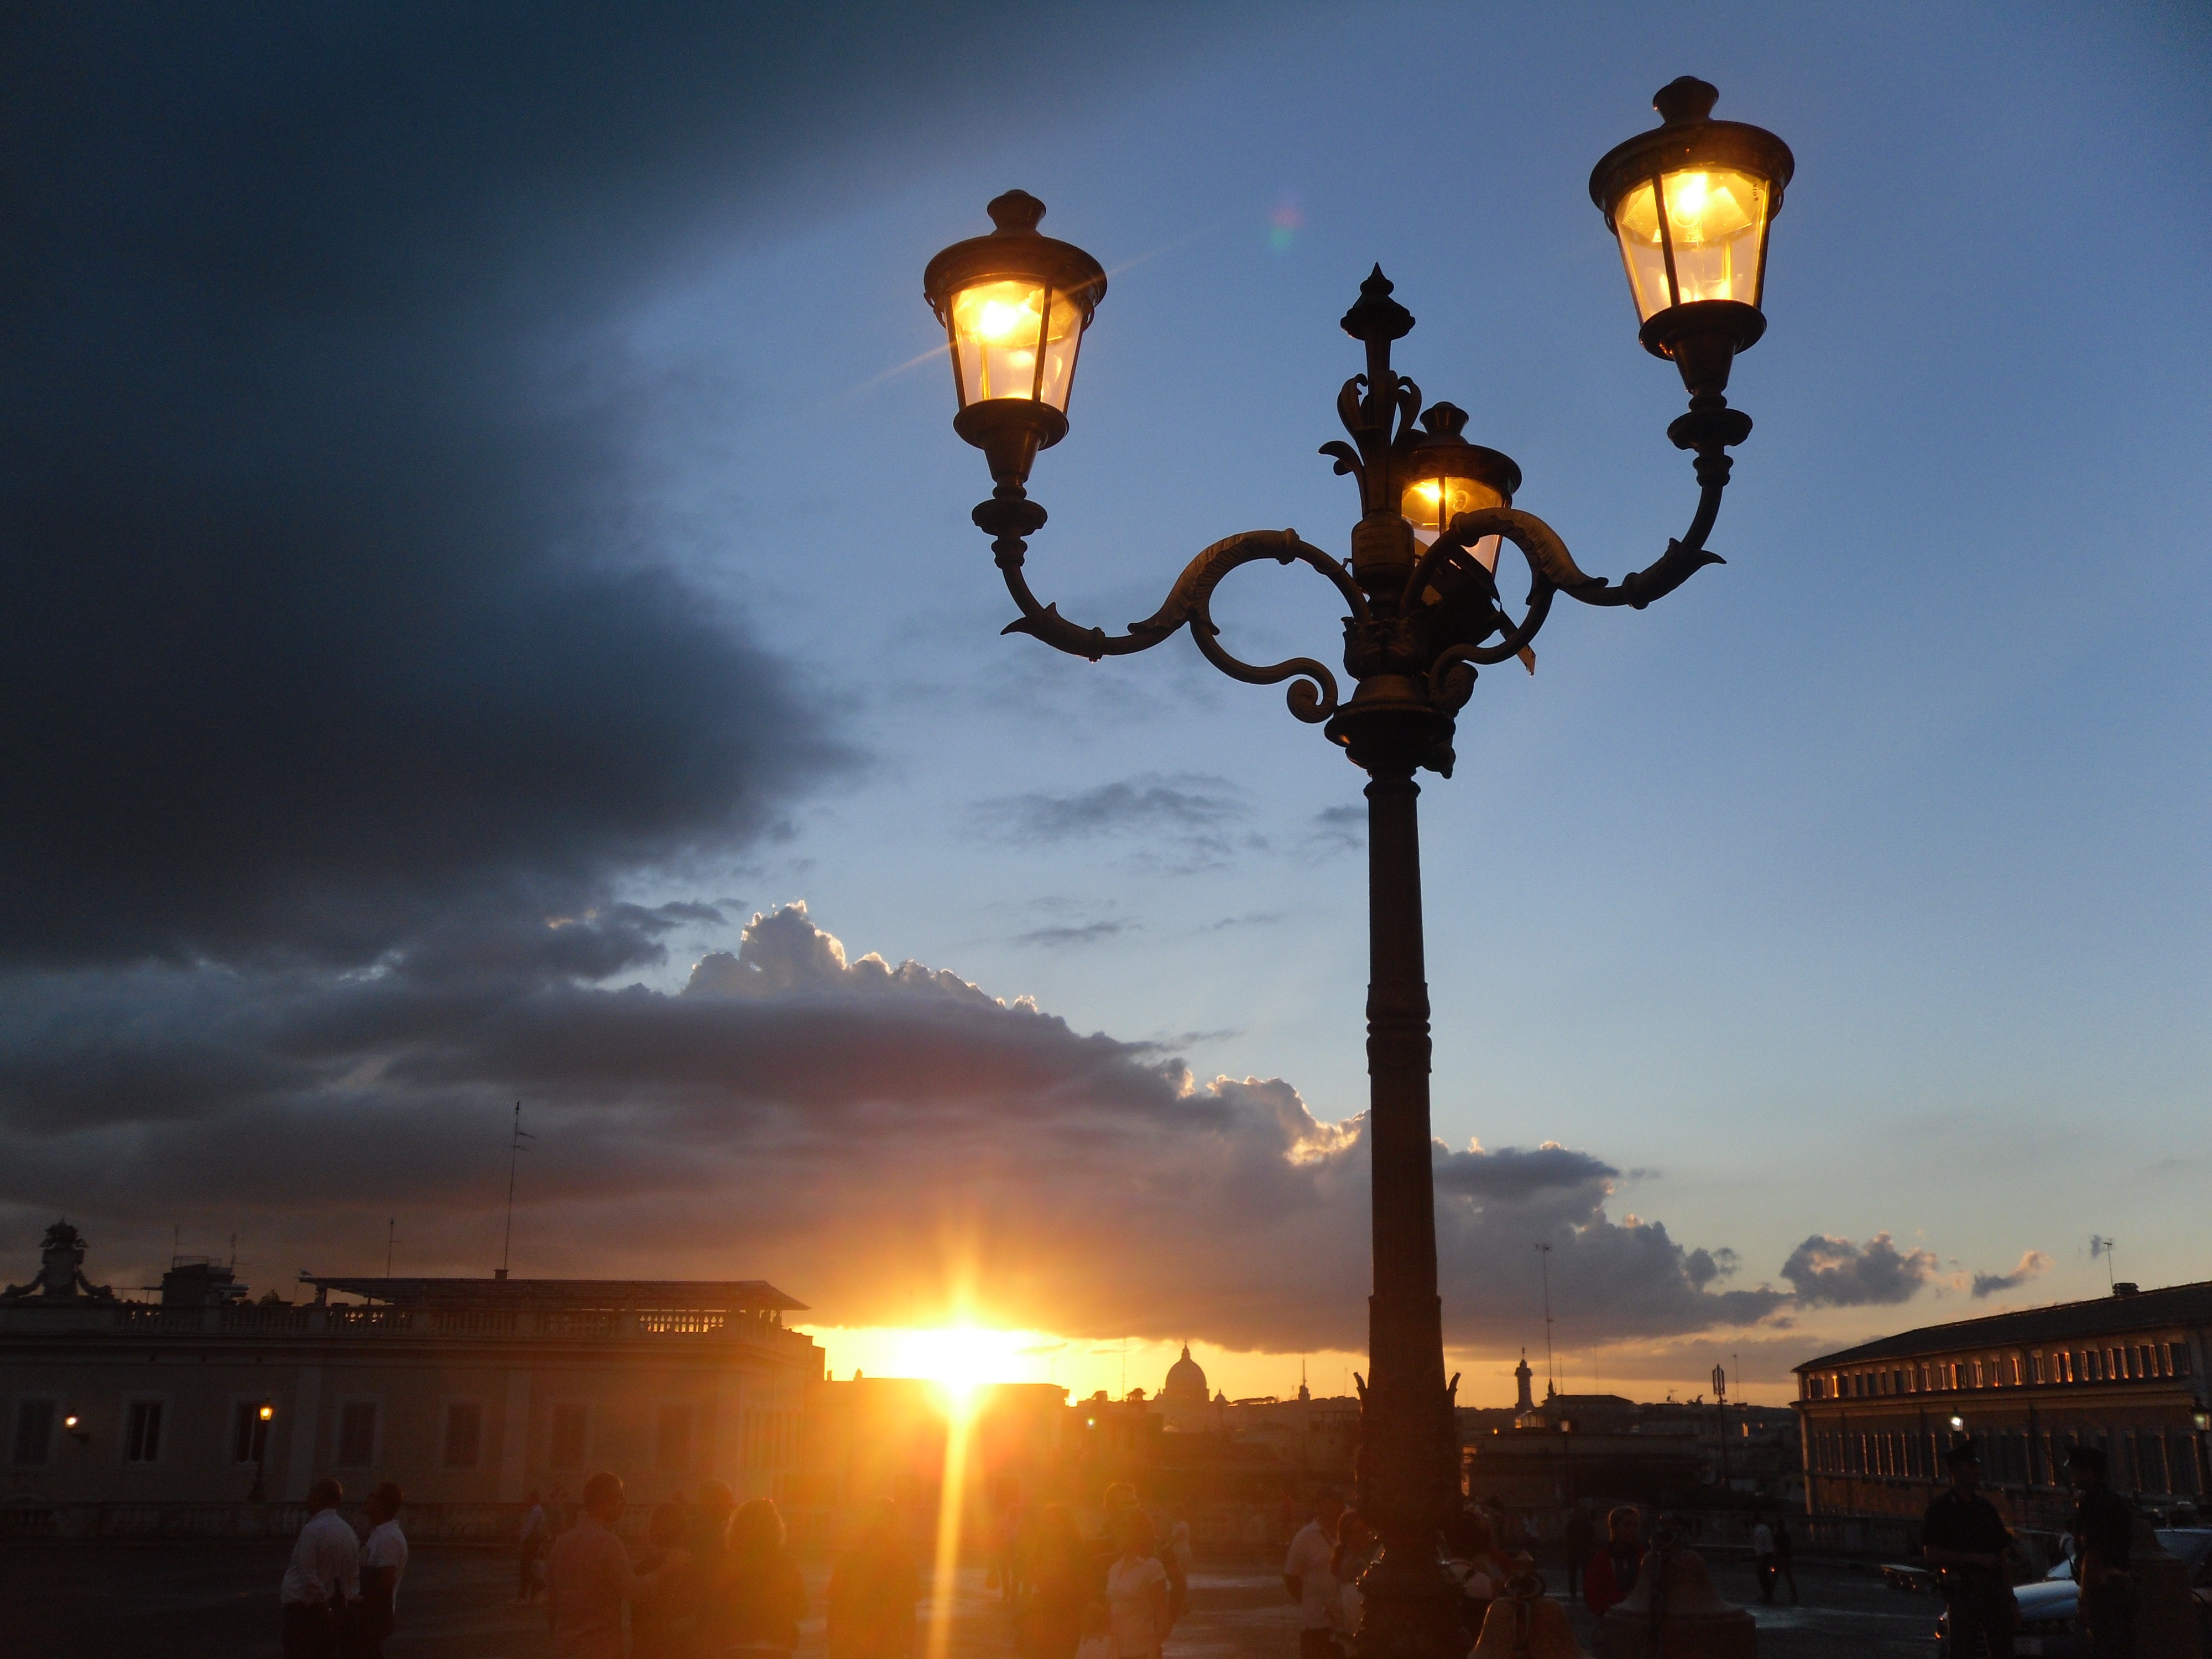
nature, silhouette, light, people, sky, sun, sunset, night, morning, dusk, evening, italy, street light, lamp post, lighting, traffic light, outside, lights, clouds, rome, buildings, light fixture, beautiful, silhouettes, atmosphere of earth